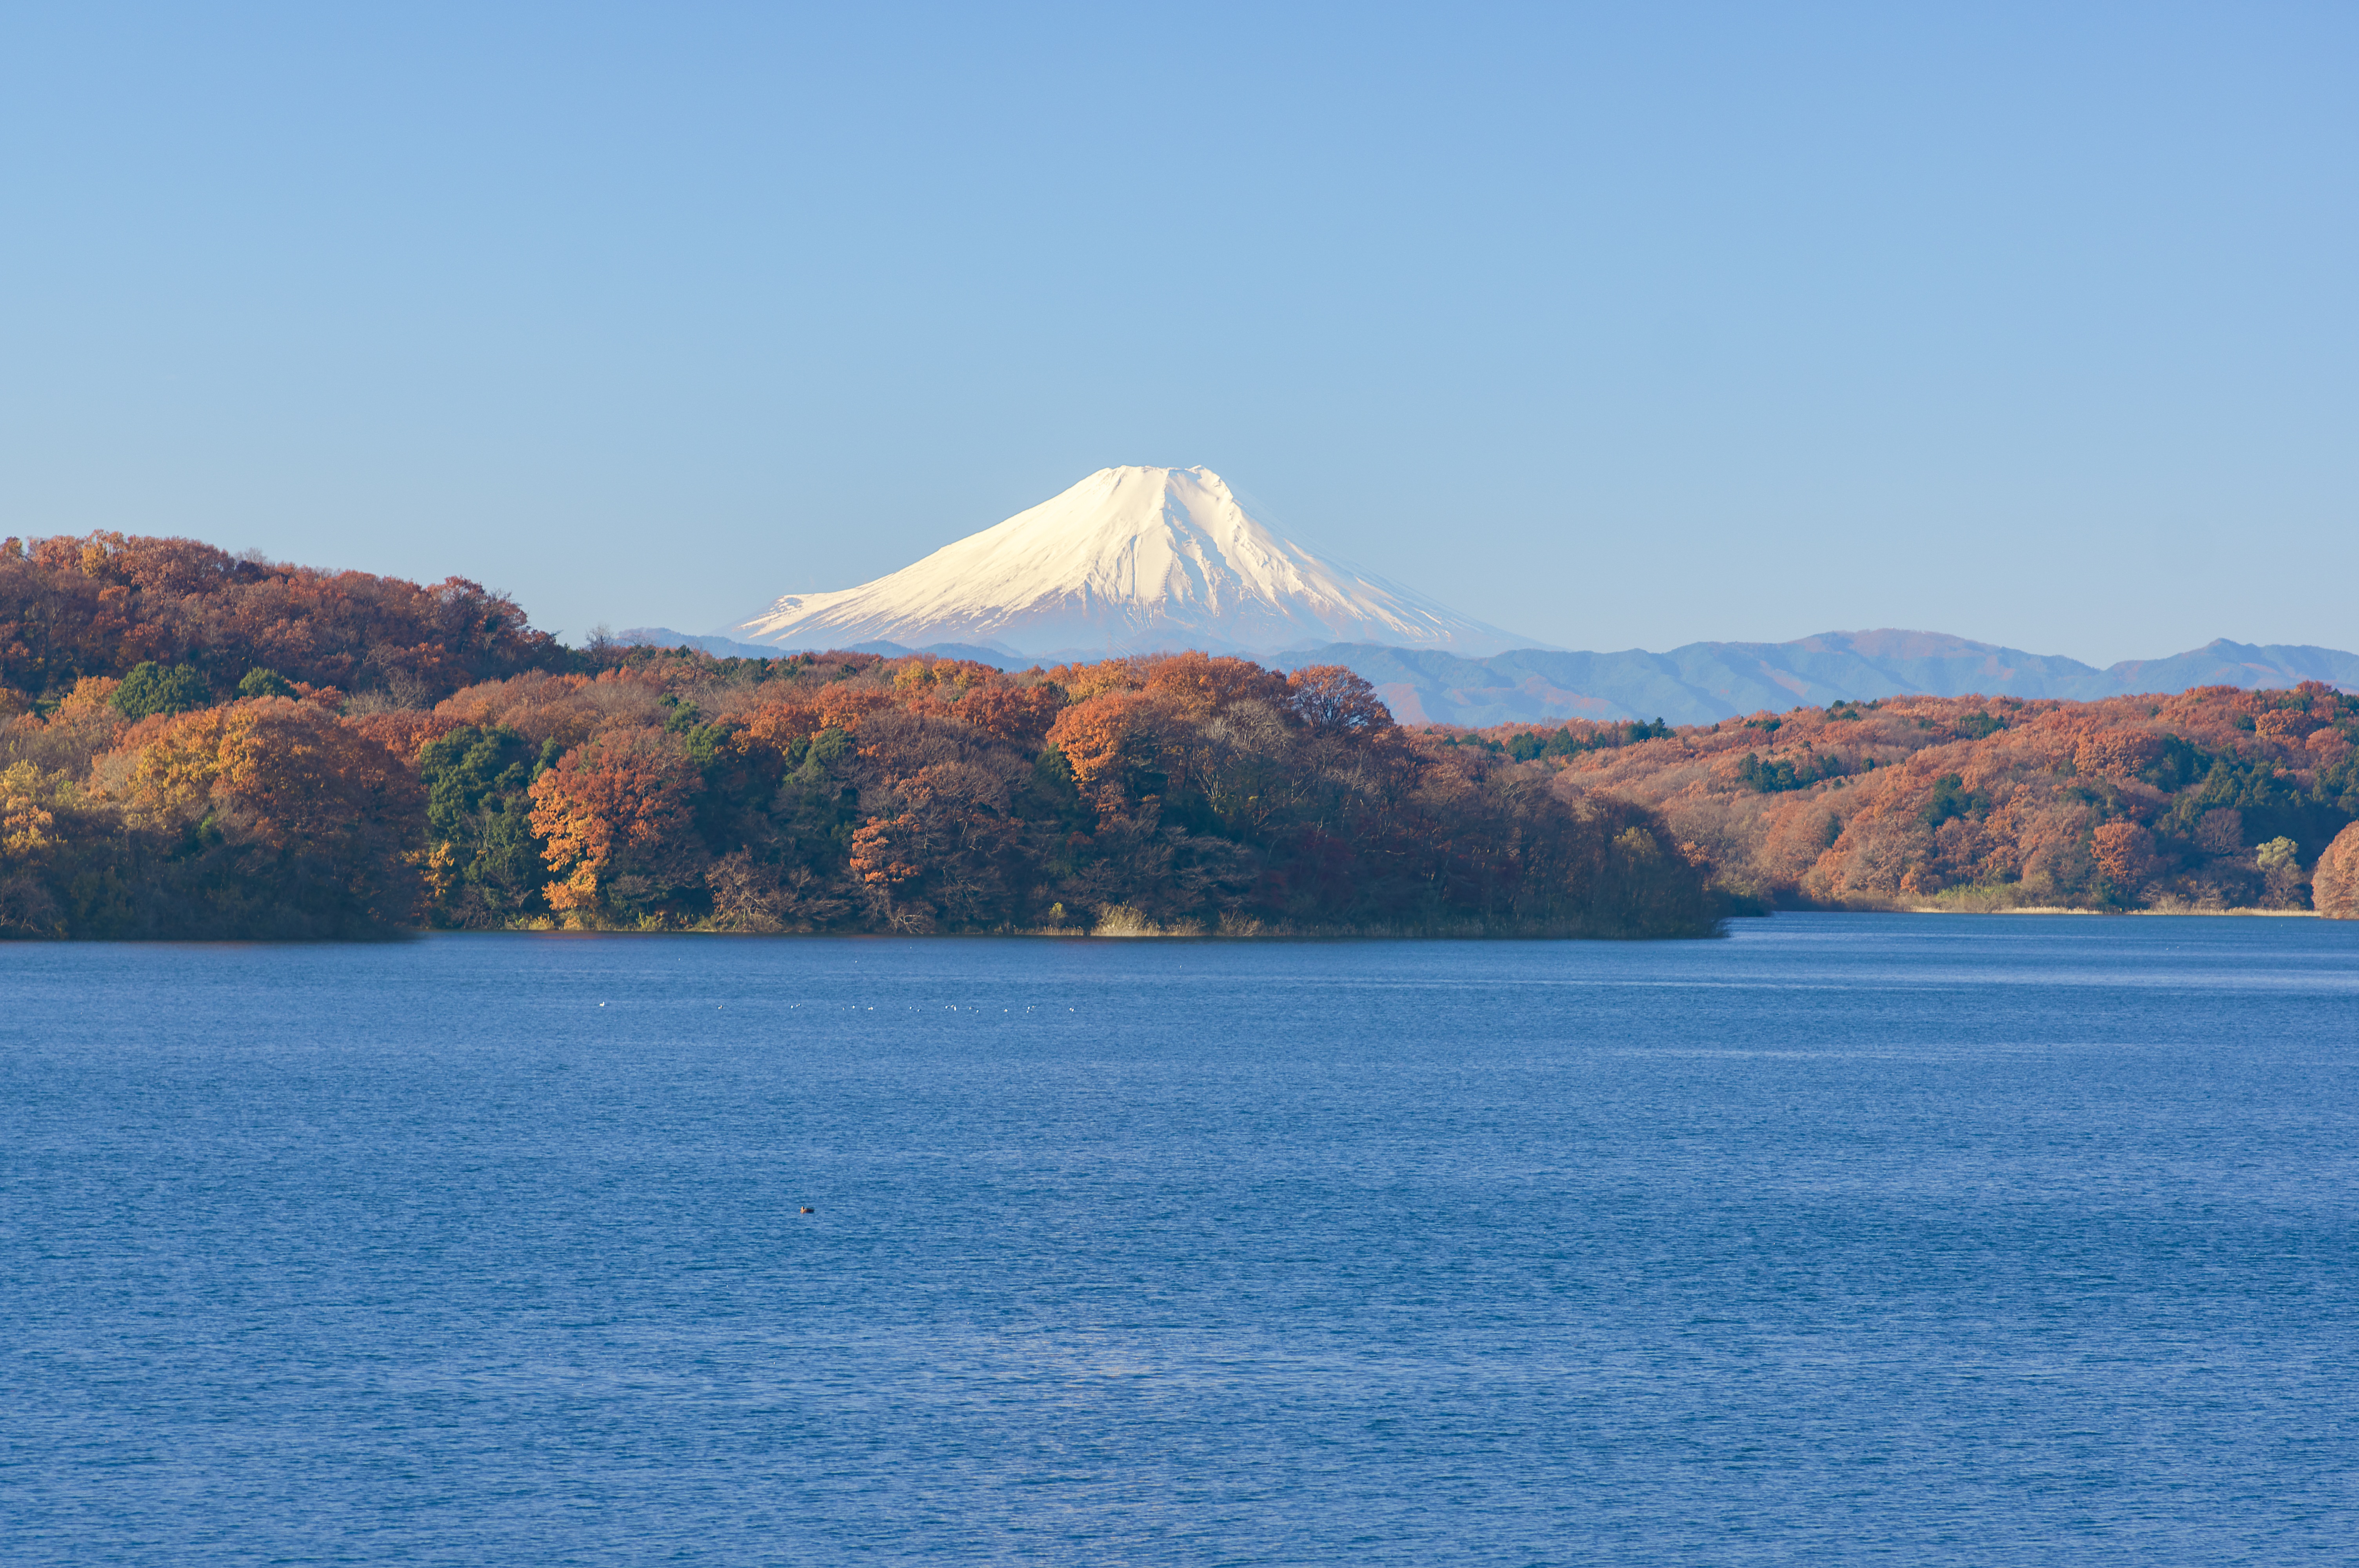
landscape, sea, horizon, mountain, snow, lake, natural, autumn, reservoir, japan, body of water, blue sky, sunny, fuji, loch, crater lake, autumnal leaves, mt fuji, hotels in tokyo, landform, sayama lake, world heritage site, geographical feature